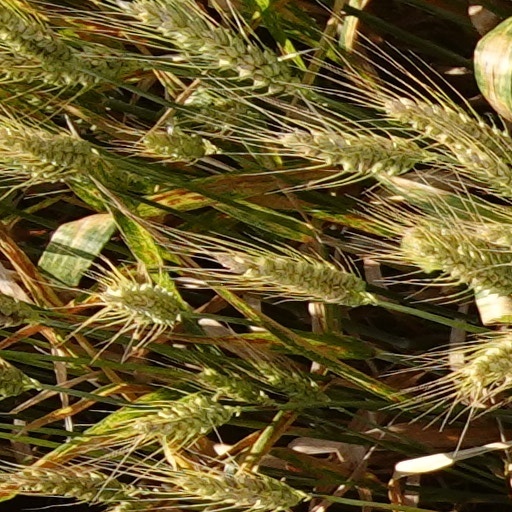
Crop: wheat